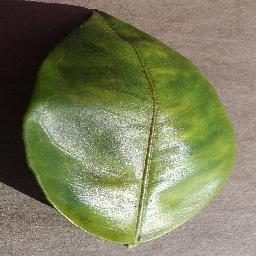
Label: Orange___Haunglongbing_(Citrus_greening)